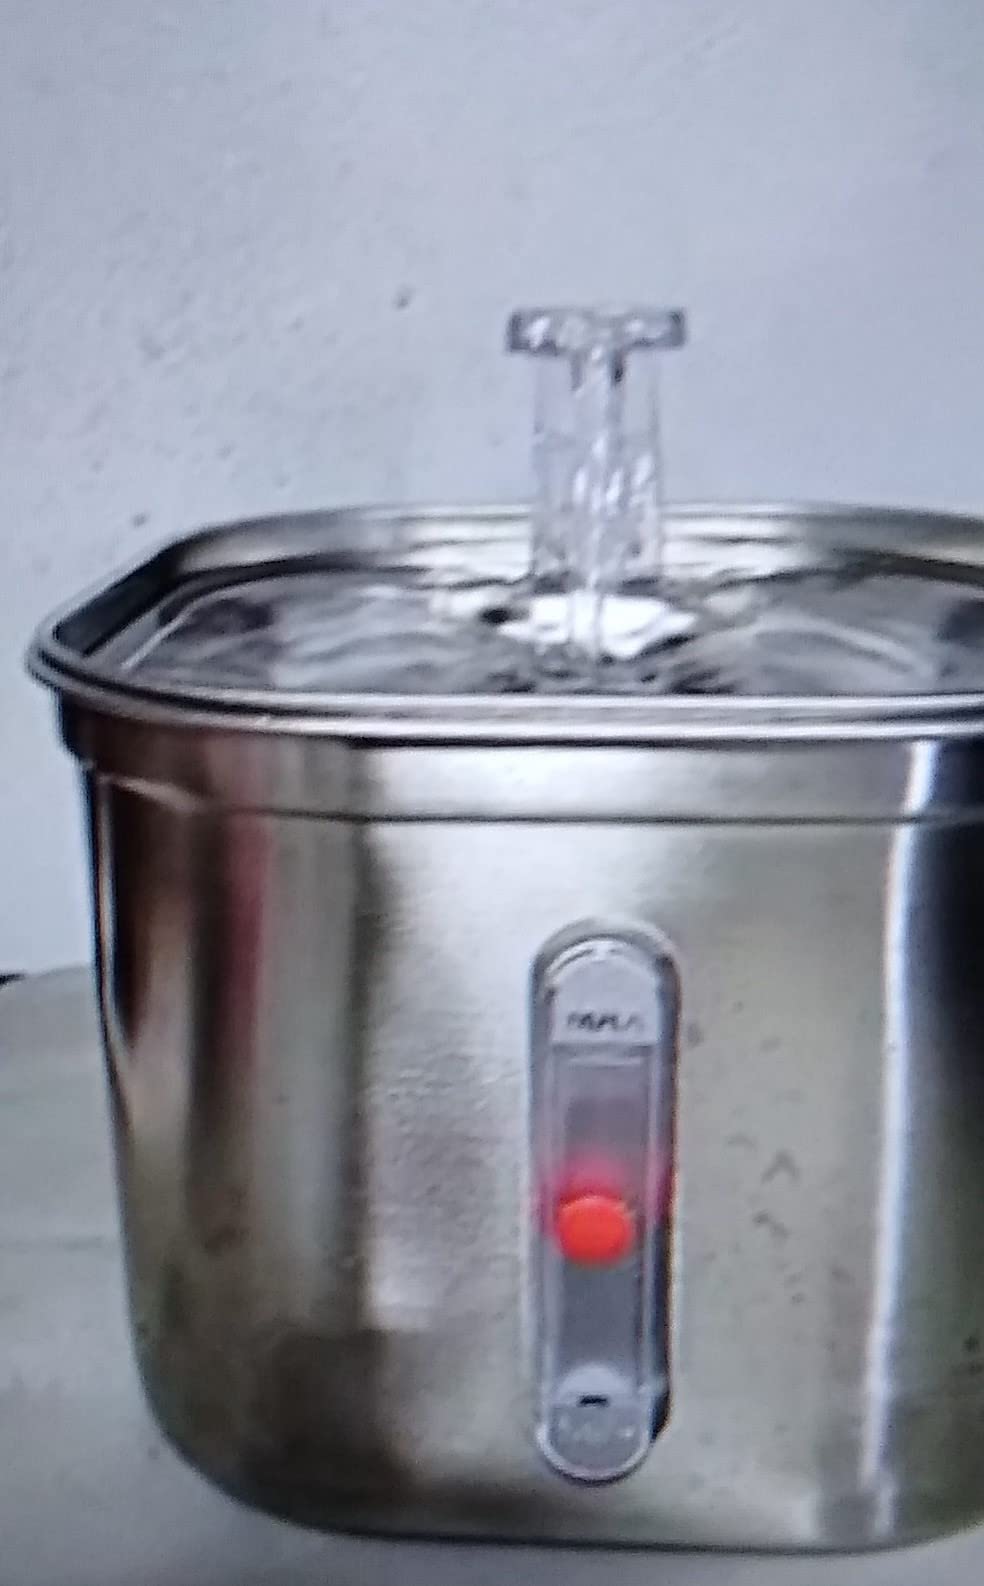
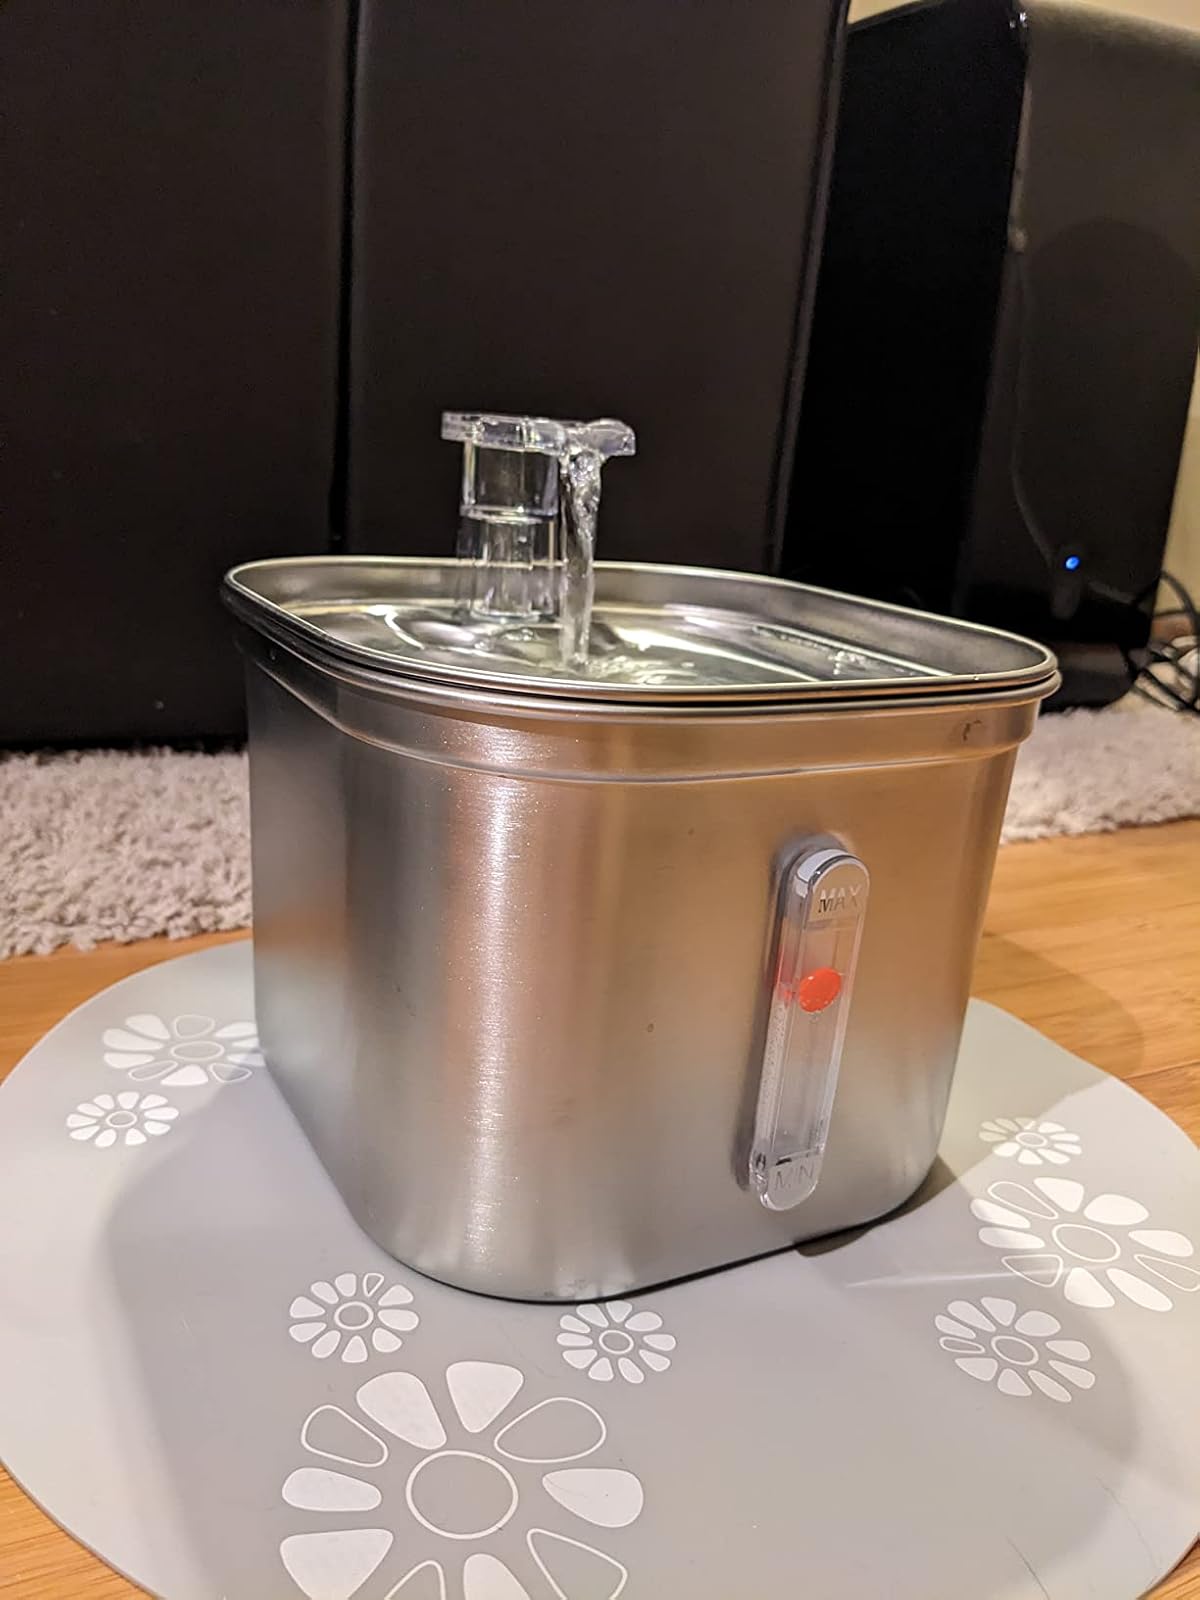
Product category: items_bowl
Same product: yes